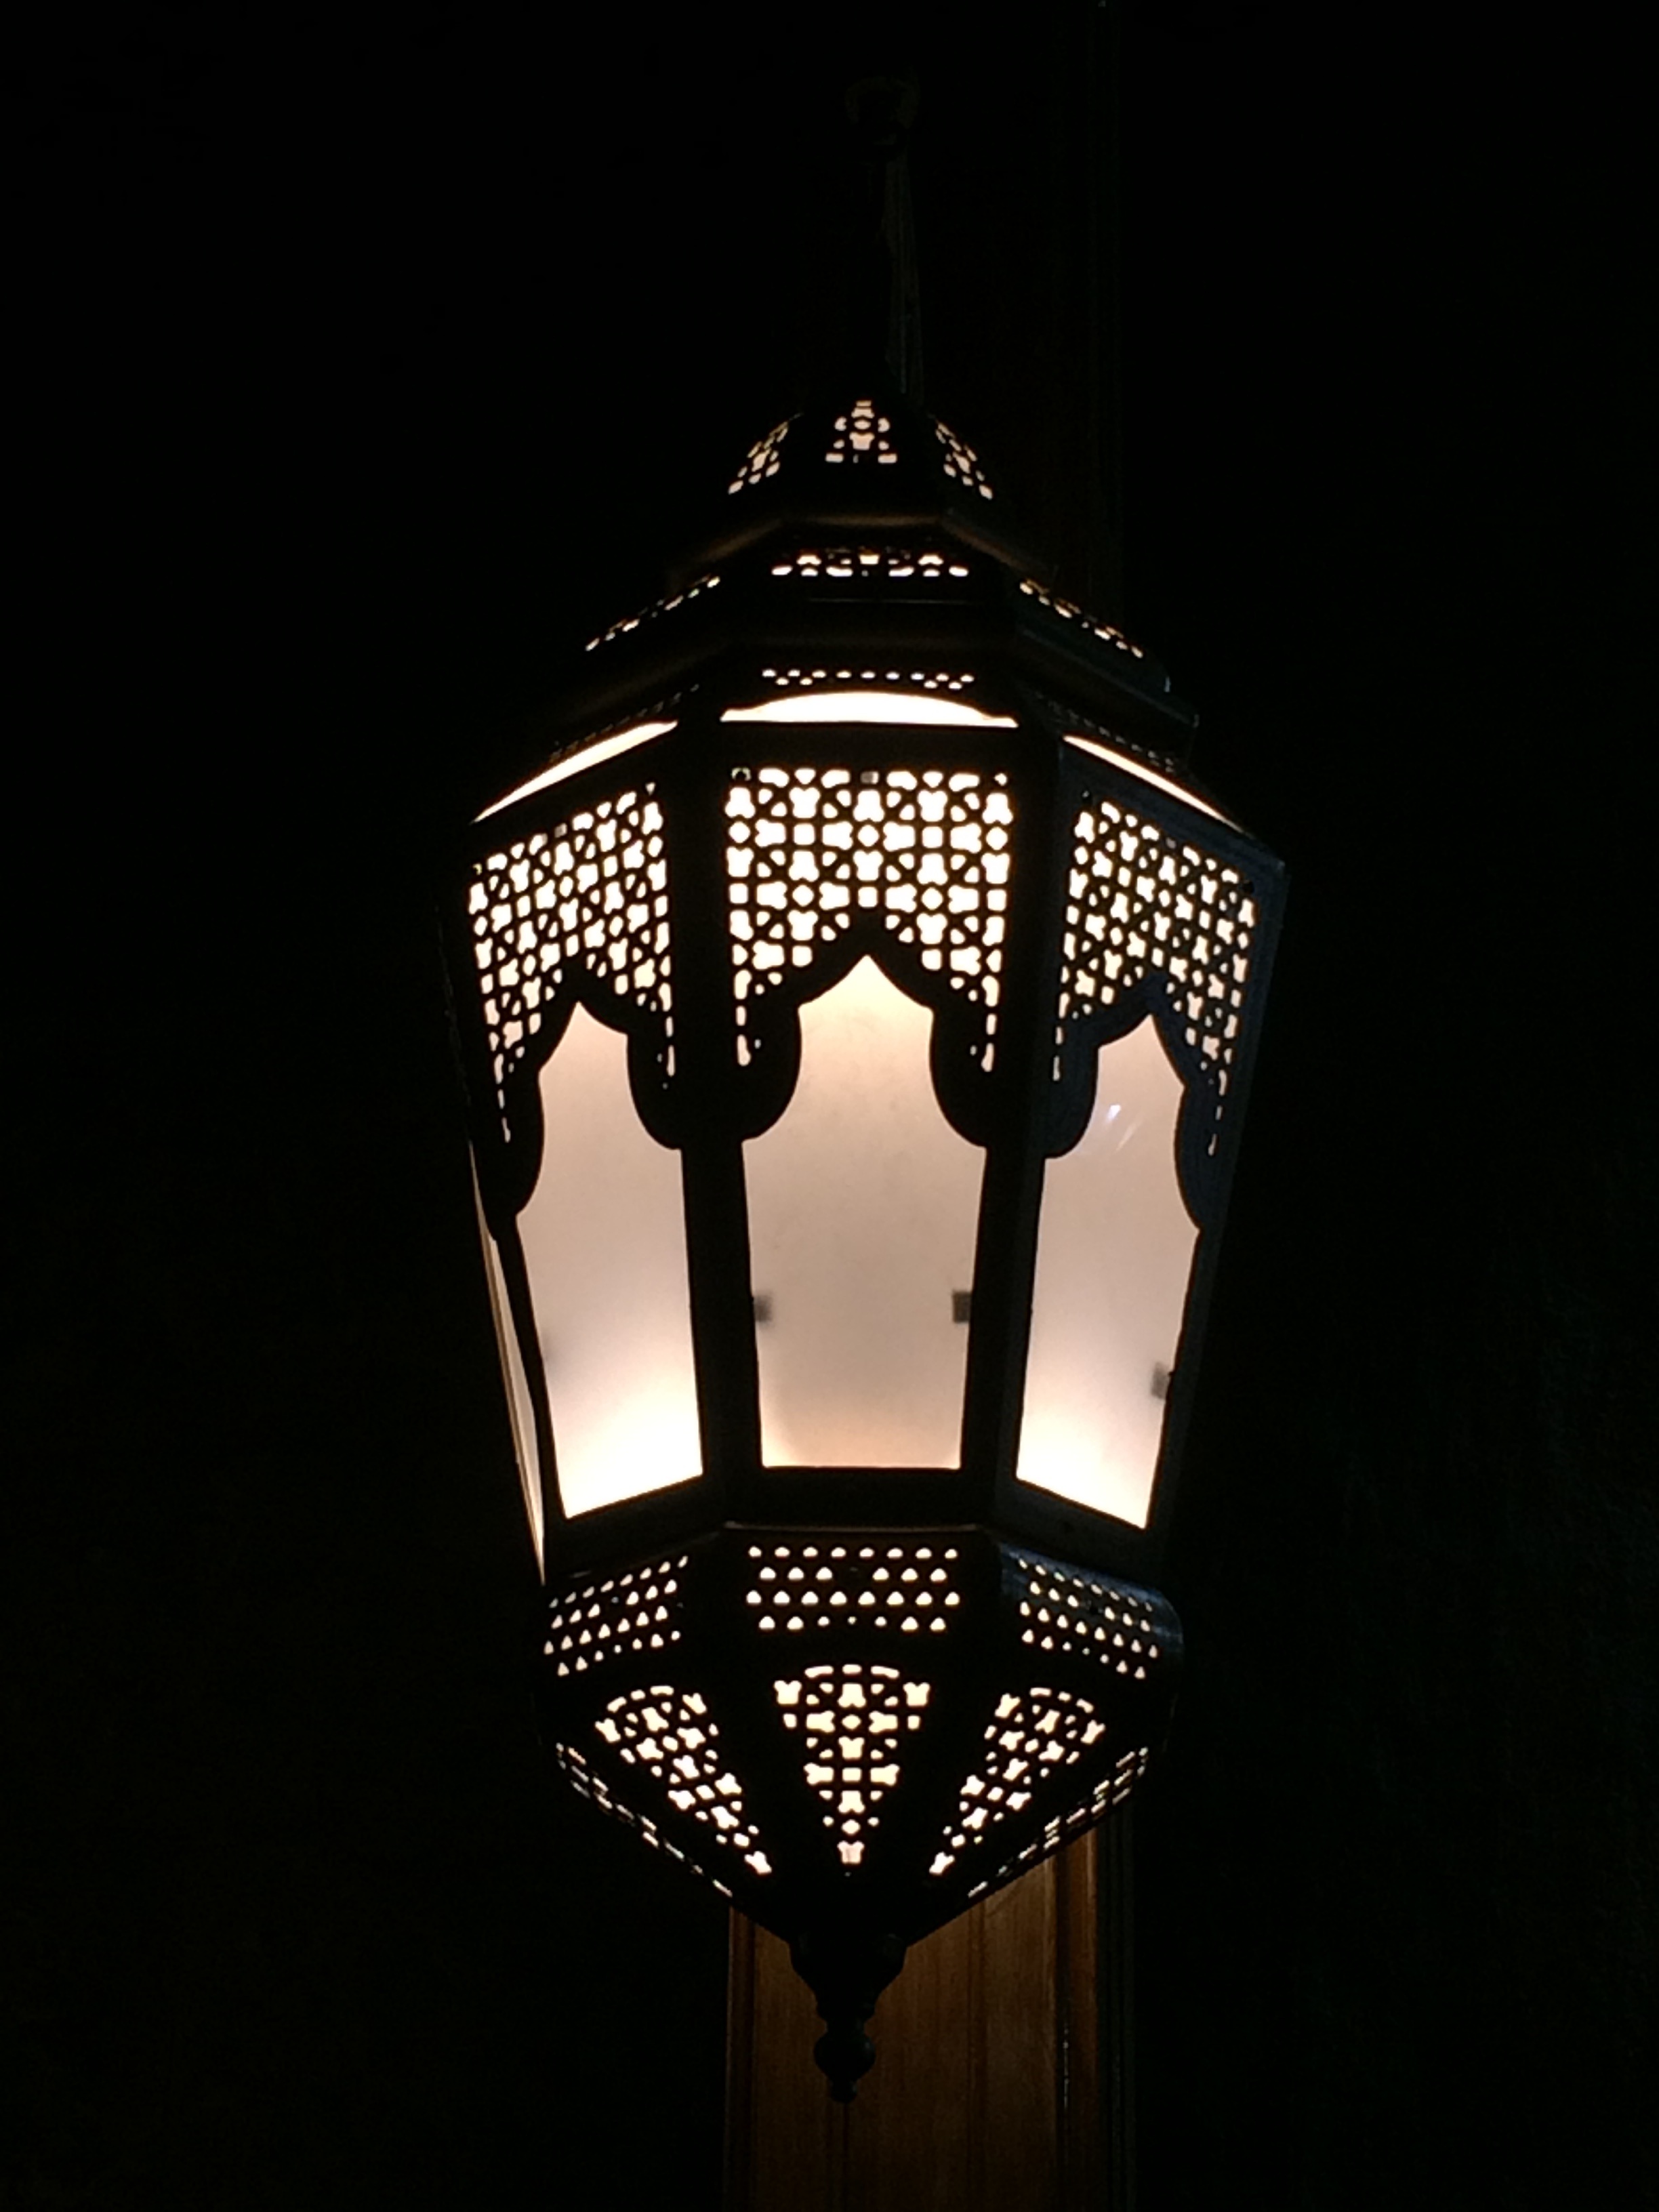
light, street, glass, lantern, darkness, street light, lamp, lighting, gothic, symmetry, light fixture, chandelier, illumination